History of La Paz

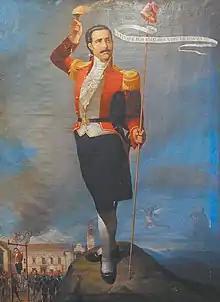
Pedro Domingo Murillo

La Paz was founded in 1548 by the Spanish conquistadors at the site of the Native American settlement Laja; the full name of the city was originally "Nuestra Señora de La Paz" (meaning "Our Lady of Peace"). The name commemorated the restoration of peace following the insurrection of Gonzalo Pizarro and fellow conquistadors four years earlier against Blasco Núñez Vela, the first viceroy of Peru. The city was later moved to its present location in the valley of Chuquiago Marka.